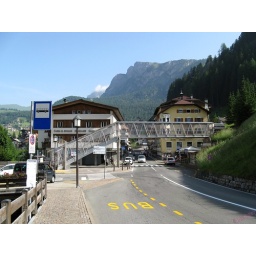
Glass bridge (well perspex). Only open in winter for skiiers to go over the road (on foot).